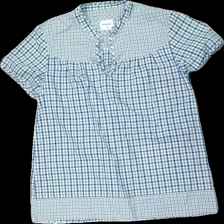
View: front
Type: Tunic
Category: Ladies
Brand: Boomerang
Colors: Blue, Green, White
Material: 100% cott
Pattern: Checkered print
Cut: Regular
Size: 38
Stains: Minor
Price range: <50
Recommended usage: Reuse